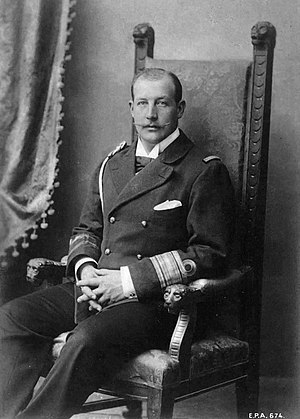
Prins Georg af Grækenland / Biografi / Karriere i Grækenland
Prins Georg
Prins Georg af Grækenland og Danmark var prins af Grækenland og fra 1897 fyrste af Candia. Han var søn af kong Georg 1. af Grækenland og Olga af Rusland.